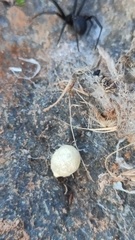
Species: Lactrodectus_hesperus